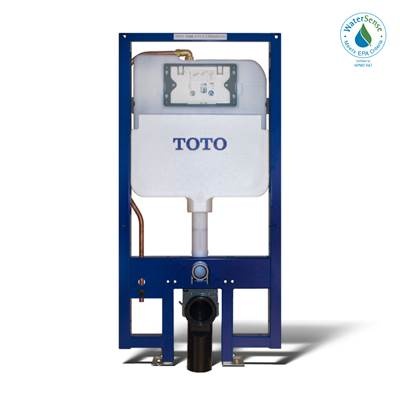
Toto WT173M- TOTO DUOFIT In-Wall Dual Flush 1.28 and 0.8 GPF Tank System Copper Supply Line - WT173M
Revolutionize your bathroom space with the advanced Toto Carriers for Wall-Hung Toilets, SKU WT173M. These carrier systems are engineered to provide robust support and seamless integration for wall-hung toilets, maximizing space and enhancing bathroom aesthetics. Featuring a sturdy frame and top-grade materials, they ensure reliability and durability for long-term use. The Toto carriers are designed for easy installation and compatibility with a range of wall-hung toilet models. They also contribute to creating a sleek, modern look in your bathroom, making them ideal for contemporary renovations and new constructions. Trust Toto for a carrier system that brings both functionality and style to your bathroom design. Category: Carriers UPC Code: 739268348677 Weight: 44.5 lbs Manufacturer's Page: View Compatibility Note: Before installation, please double-check the compatibility of this carrier system with your planned toilet model to ensure a perfect fit and hassle-free setup.
Brand: TOTO
Category: Hardware > Plumbing > Plumbing Fittings & Supports > In-Wall Carriers & Mounting Frames > In-Wall Carriers